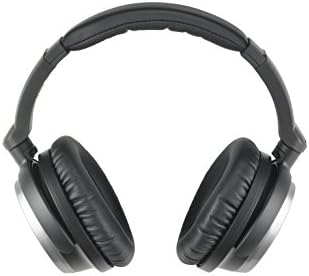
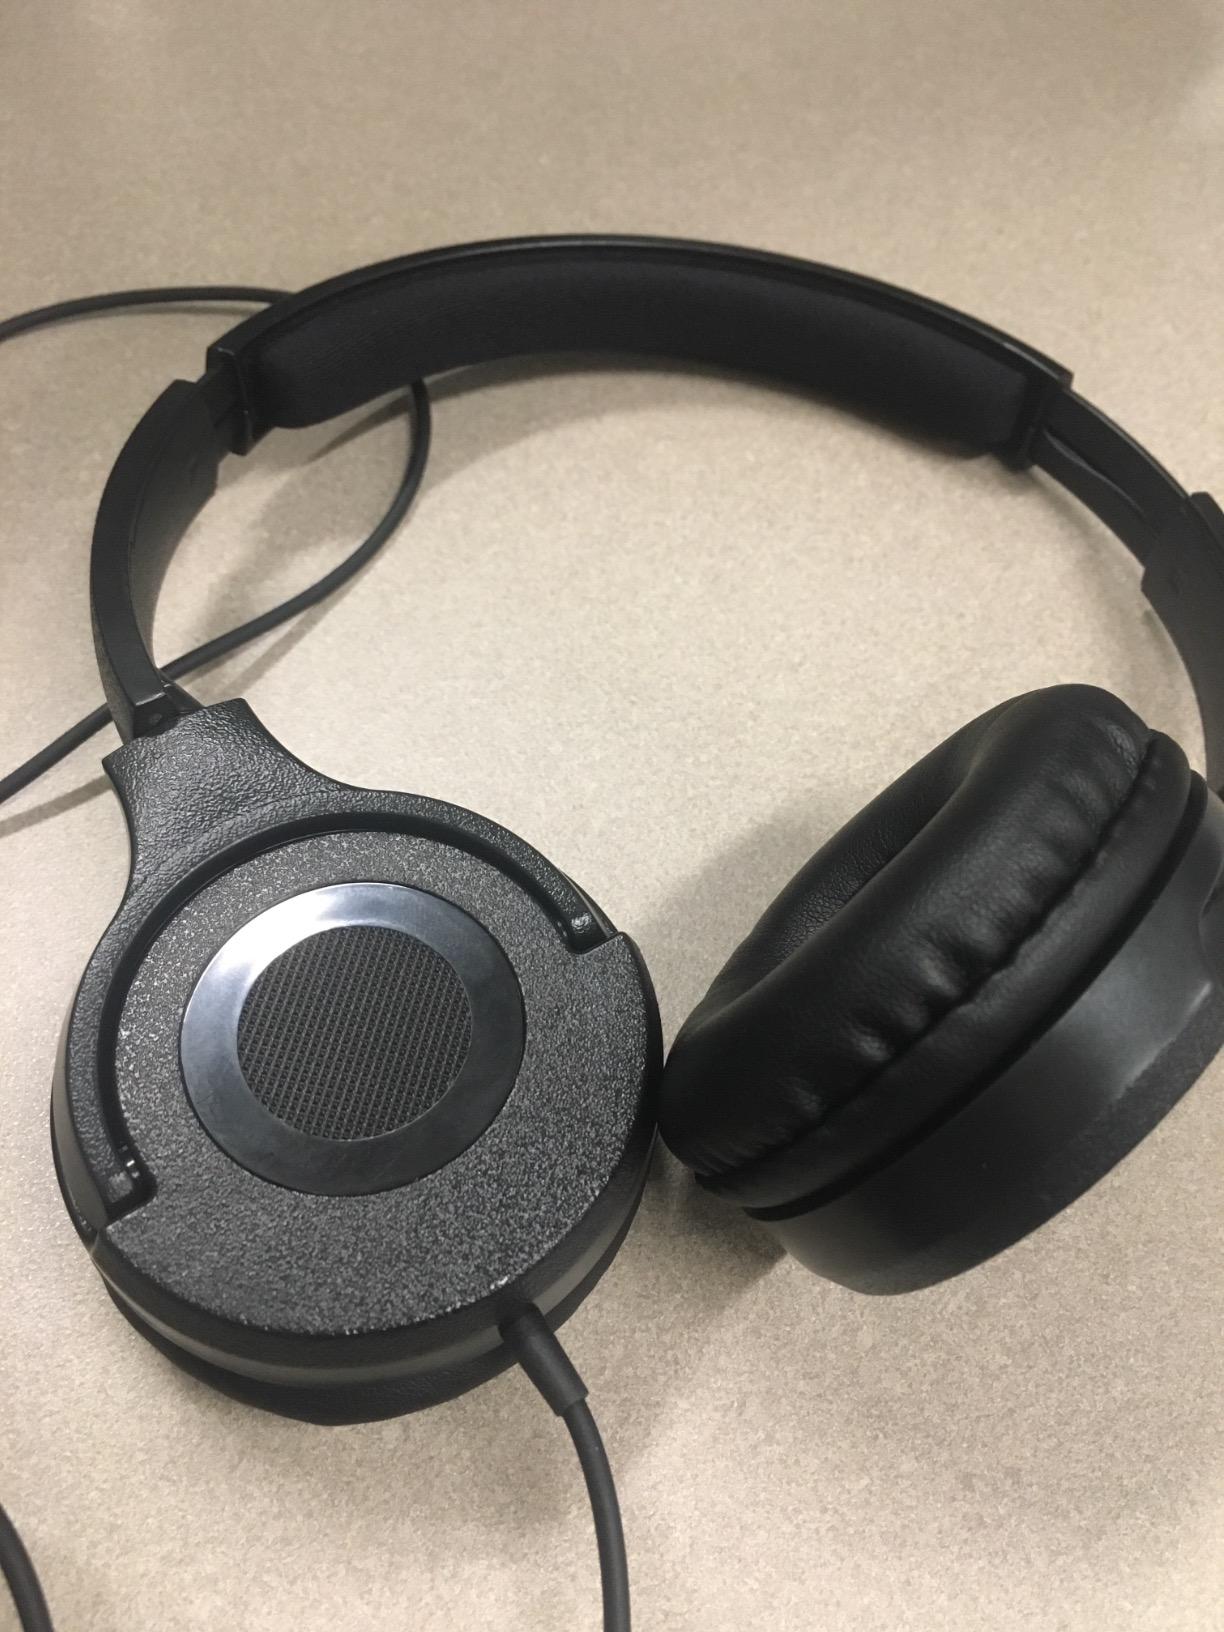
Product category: headphones
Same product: no